John Crome

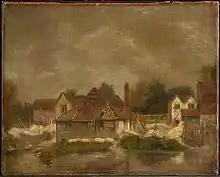
"Sheds and Old Houses on the Yare", c. 1803, Clark Art Institute, Williamstown

Crome, who is sometimes referred to as "Old Crome", worked in both watercolour and oil, producing more than 300 oil paintings during his career.